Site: brandenburg
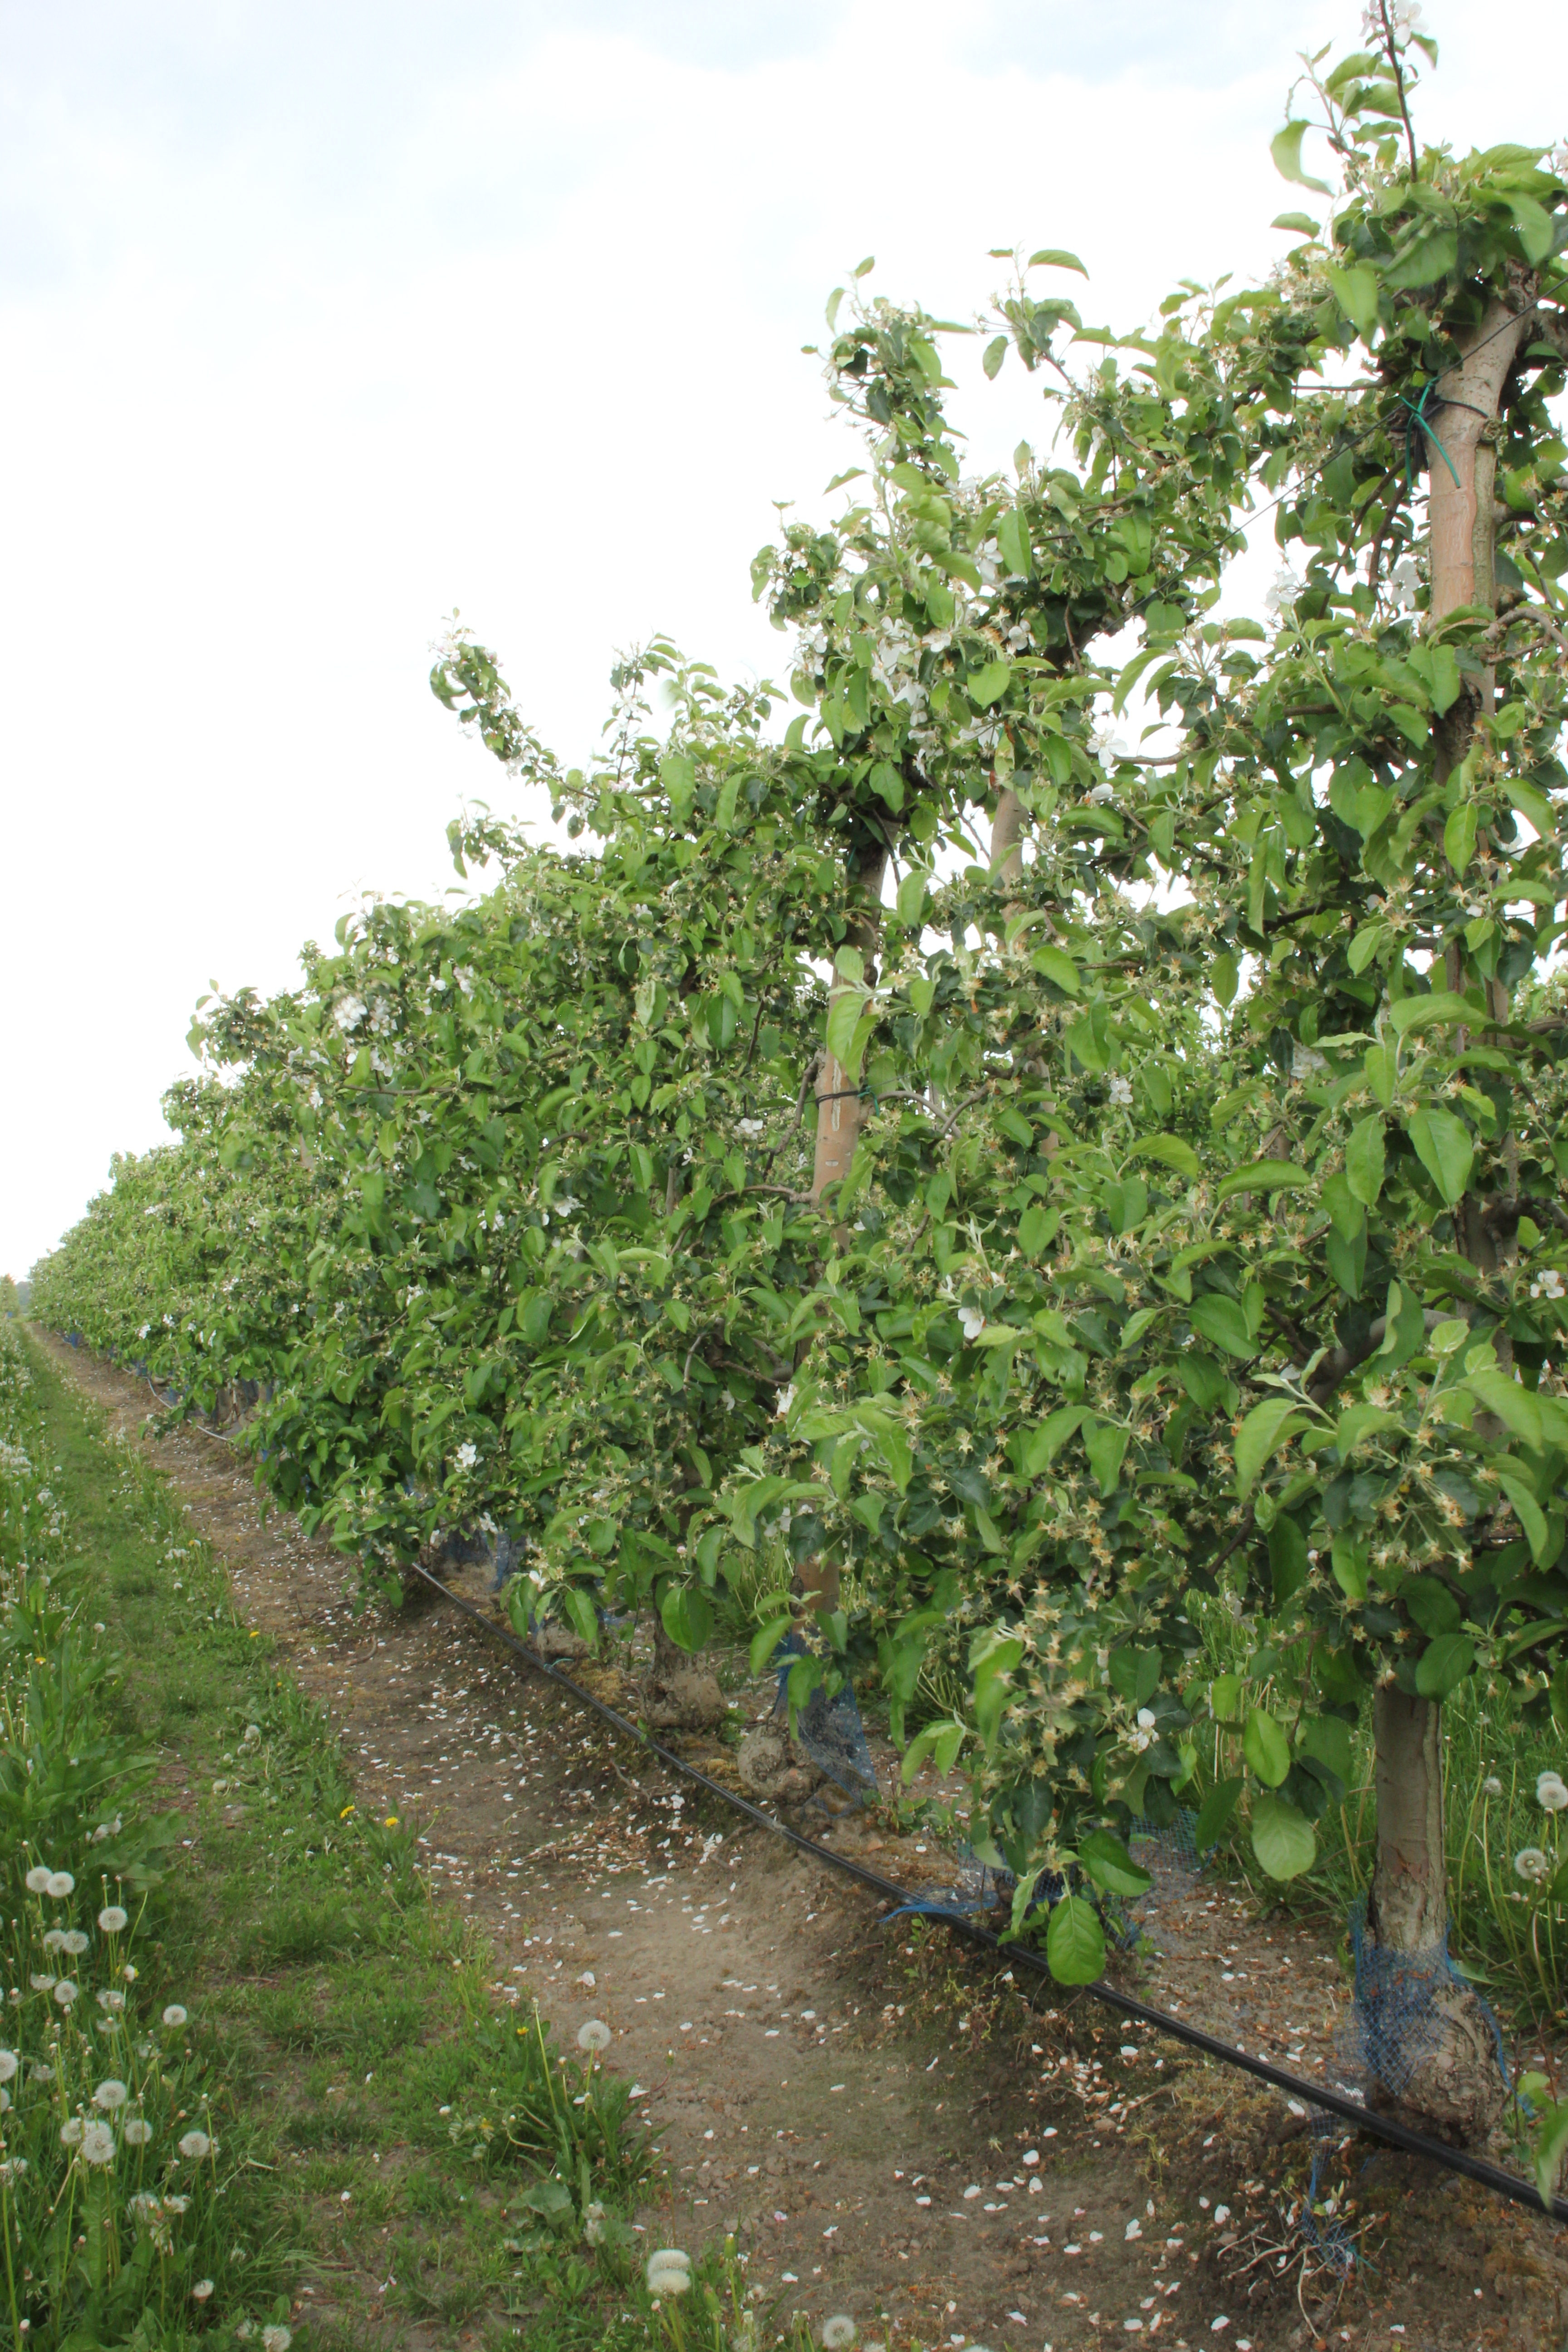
Growth stage (BBCH 67): Flowering